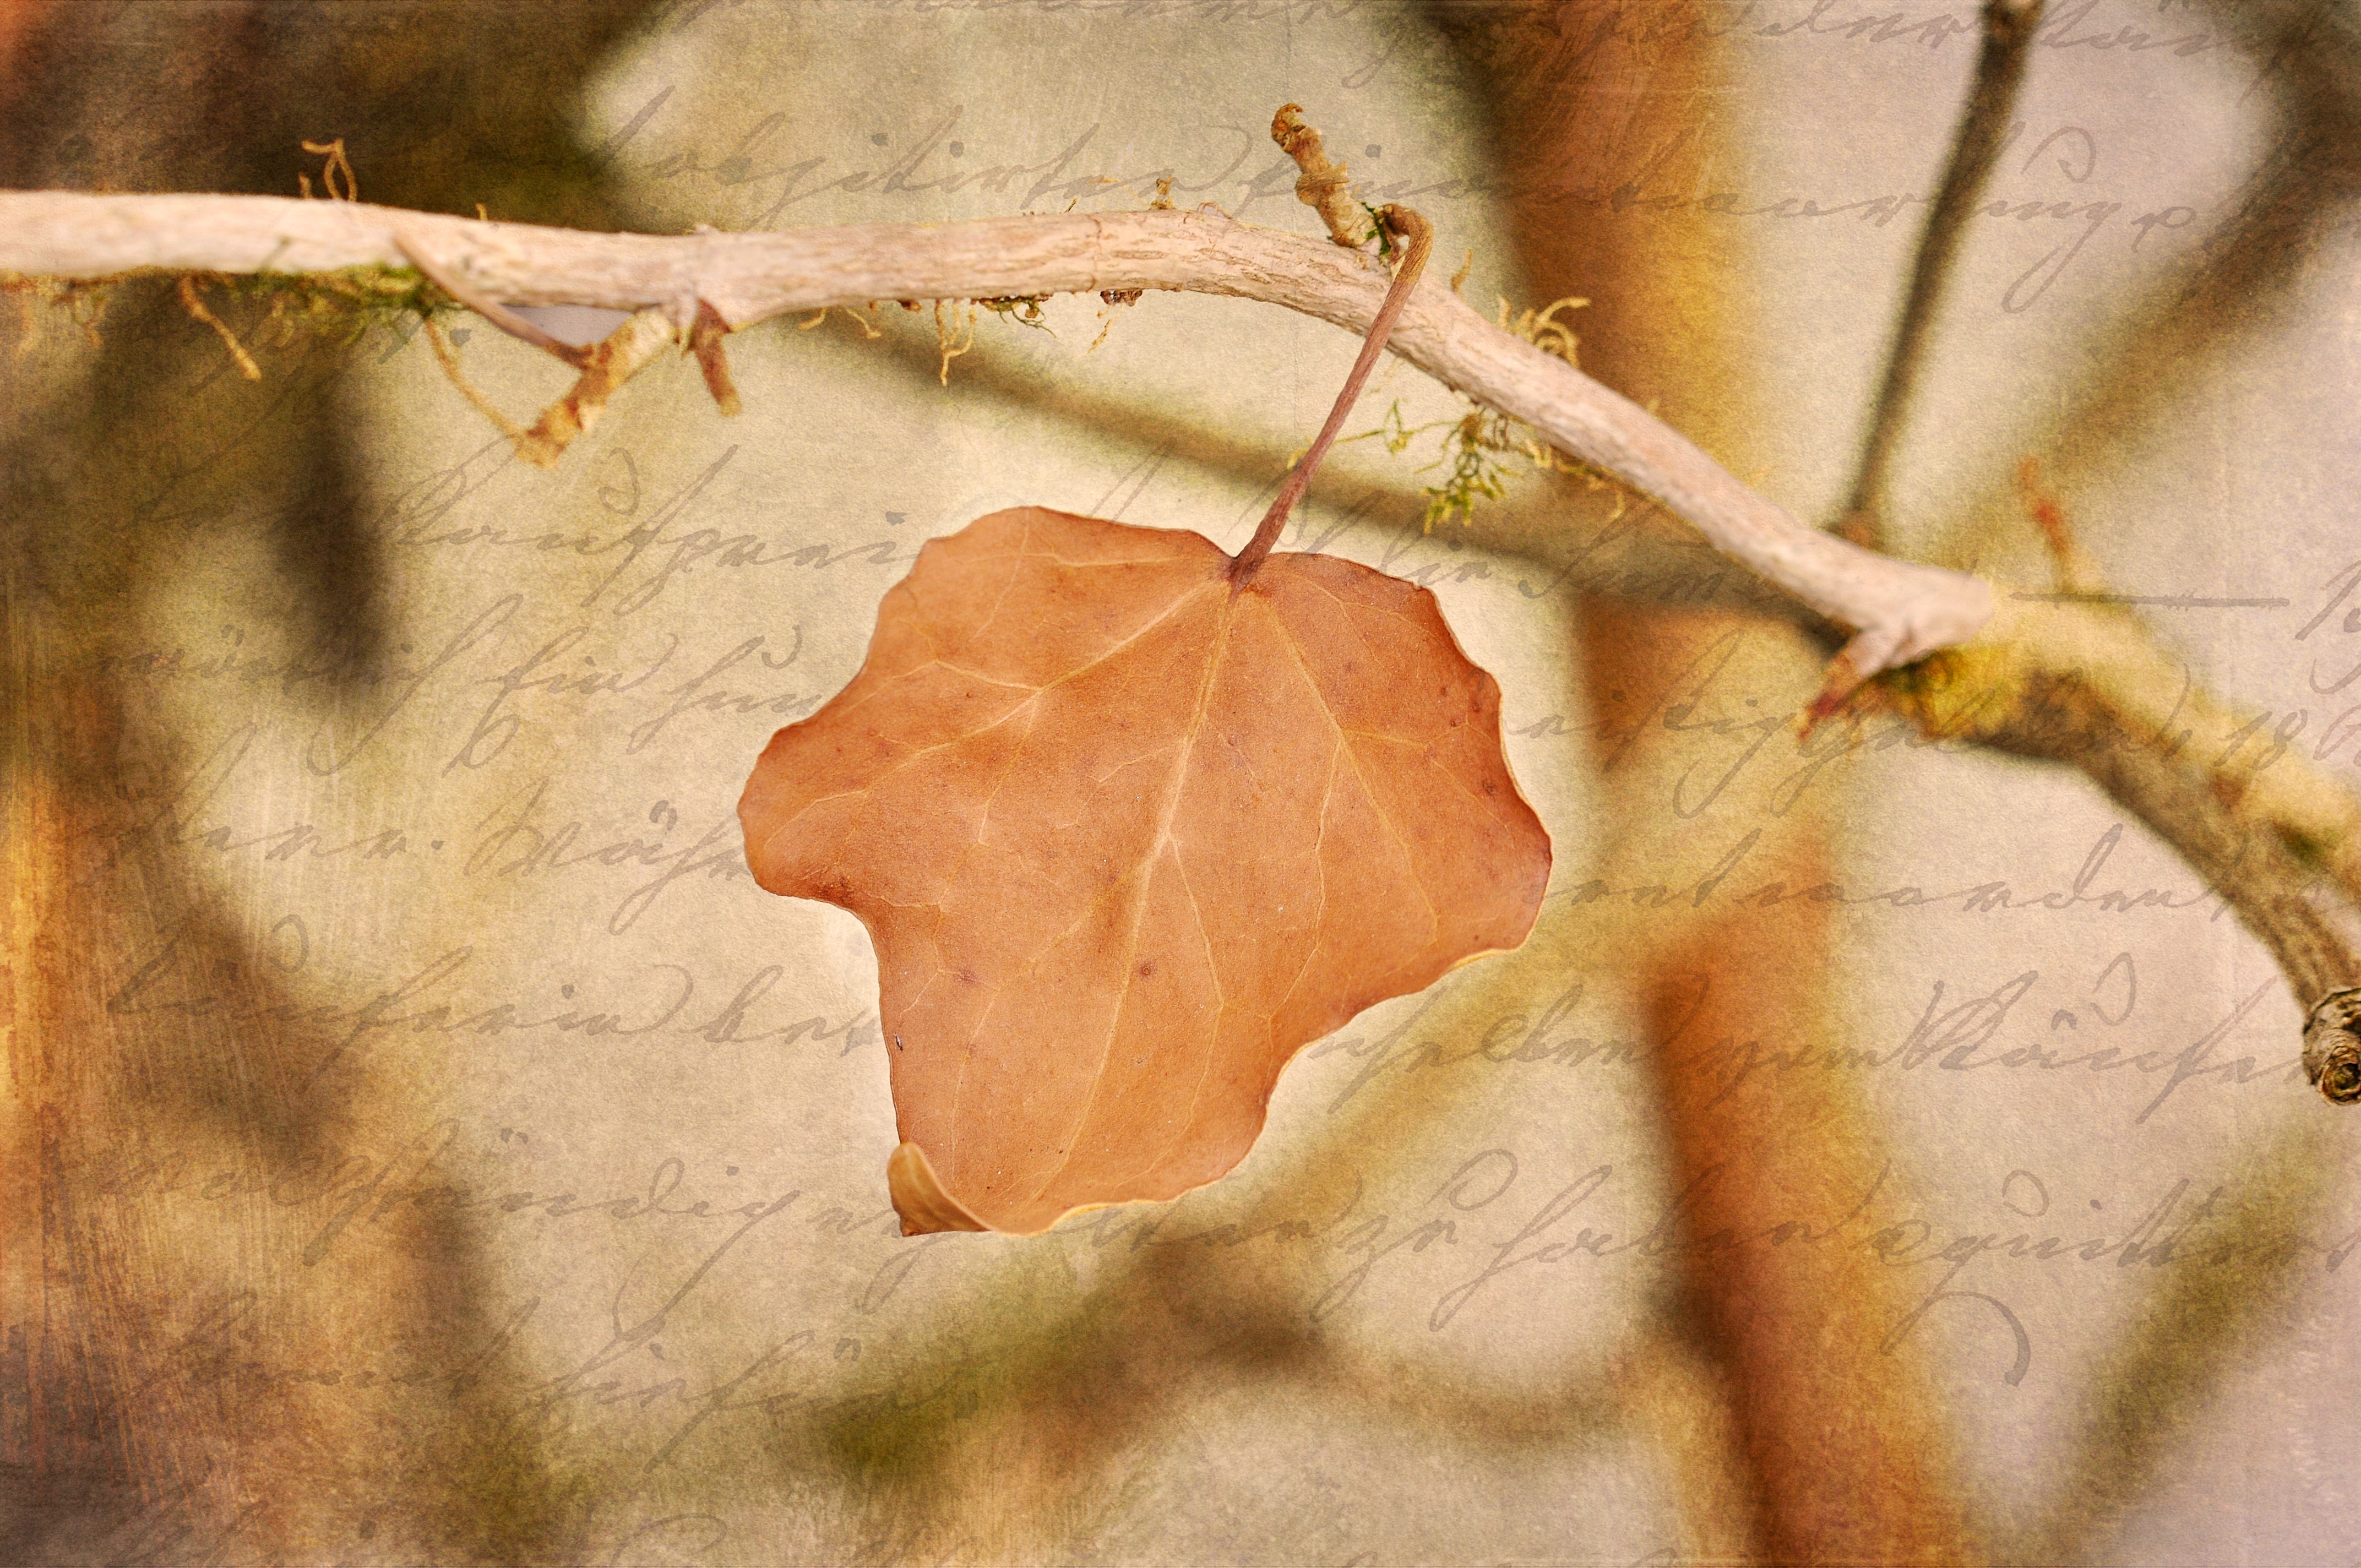
tree, nature, branch, plant, wood, texture, leaf, flower, autumn, brown, soil, flora, season, fauna, close up, font, leaves, macro photography, kahl, retro look, plant stem, woody plant